X10 (industry standard)

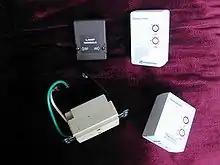
X10 modules (clockwise from upper left): An original BSR lamp module, a "chime module", a recent lamp module, an outlet module

X10 is a protocol for communication among electronic devices used for home automation ("domotics"). It primarily uses power line wiring for signaling and control, where the signals involve brief radio frequency bursts representing digital information. A wireless radio-based protocol transport is also defined.